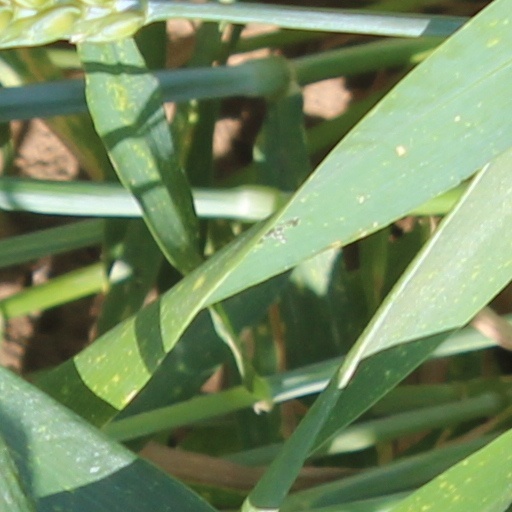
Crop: wheat